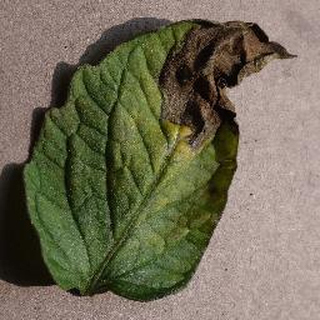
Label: tomato_late_blight